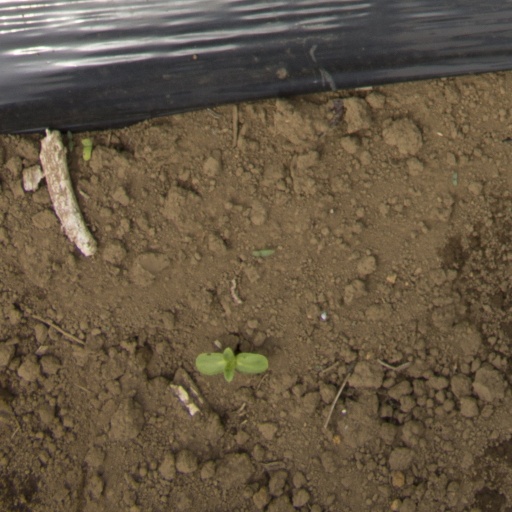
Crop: Jerusalem artichoke